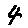
Label: 4